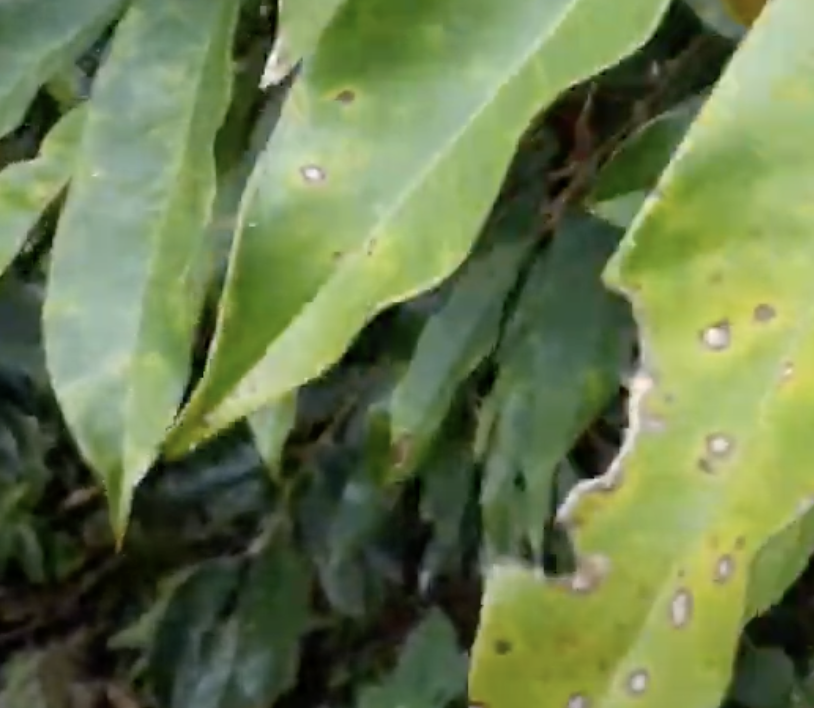
Label: canker_disease